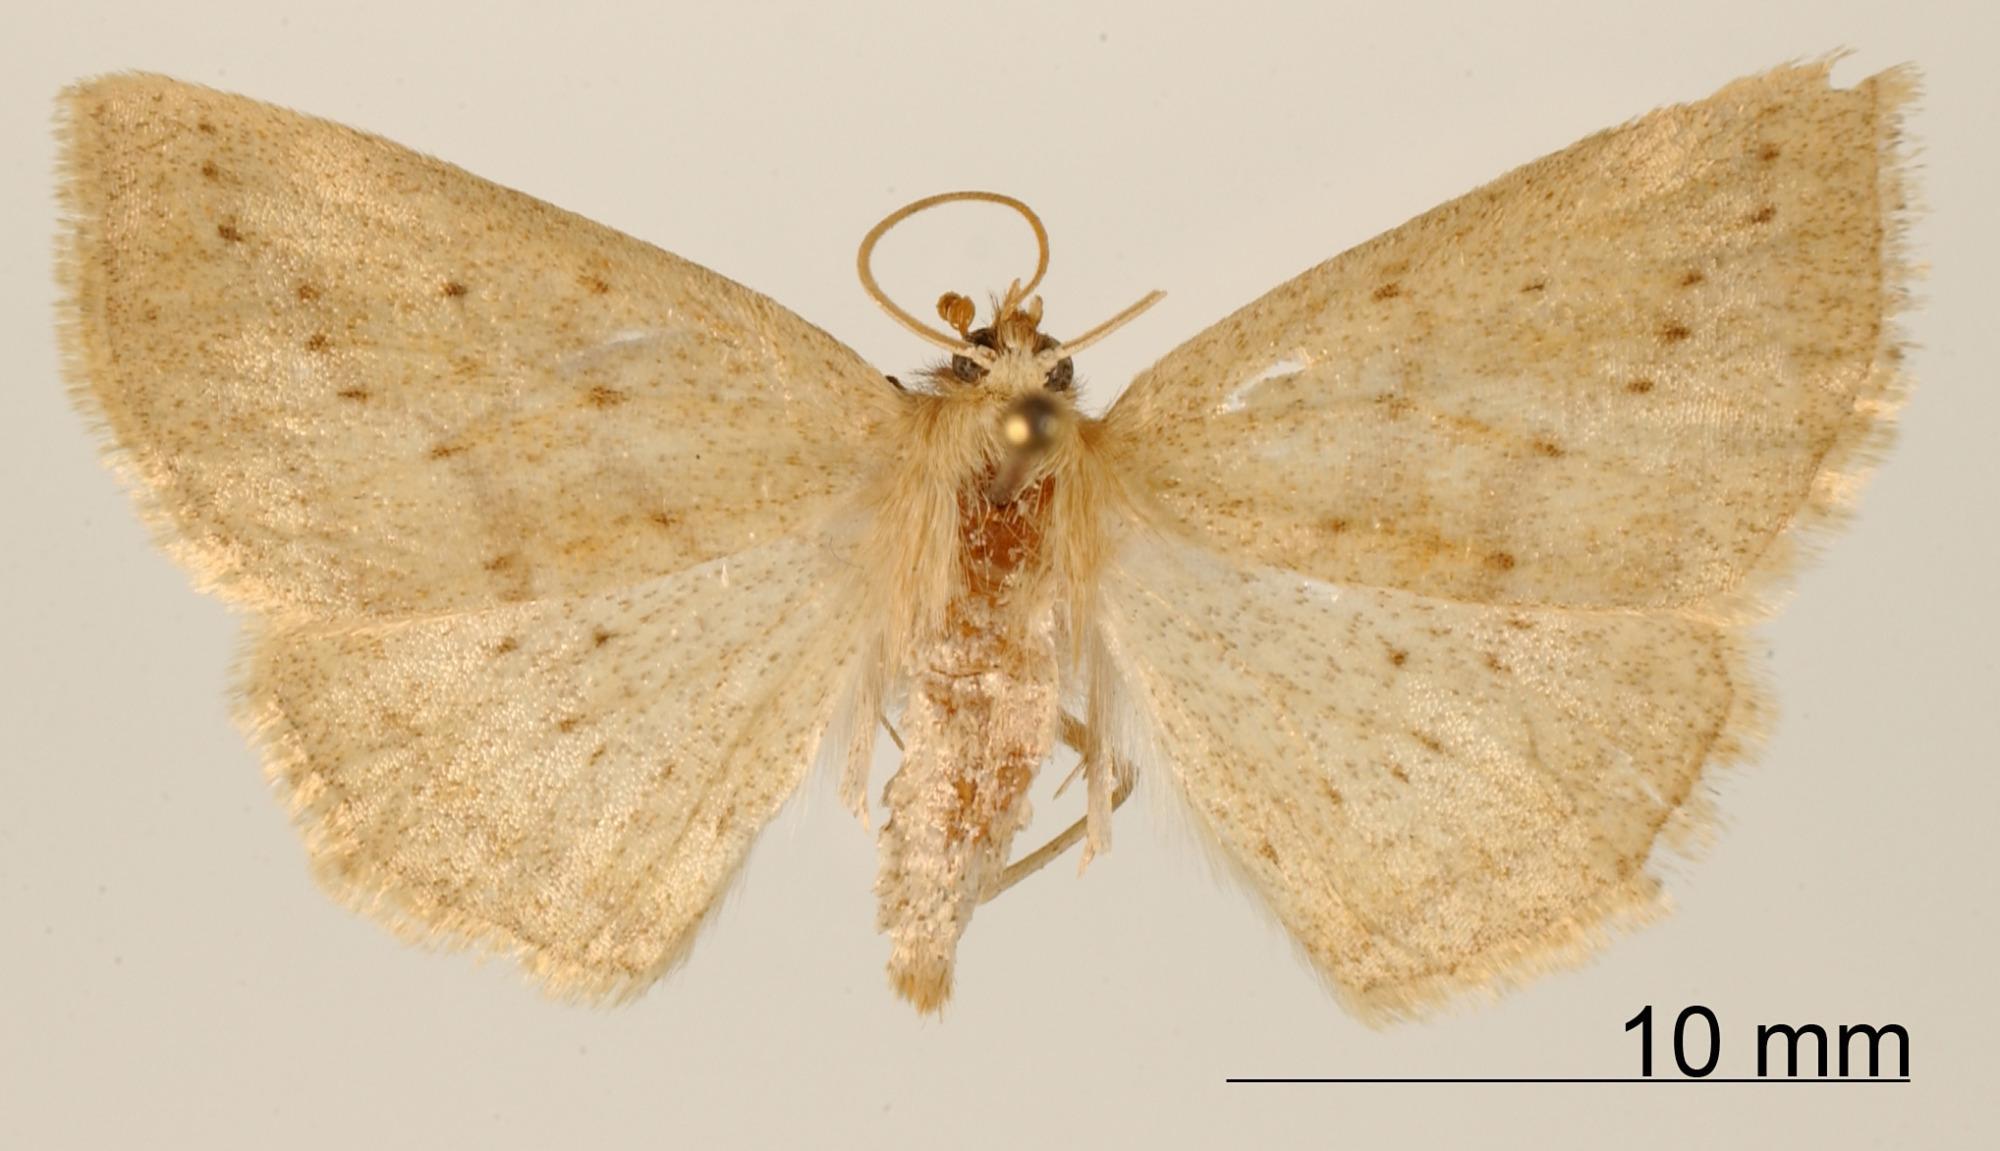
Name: Sabulodes pumilis
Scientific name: Sabulodes pumilis Dognin, 1900
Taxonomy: Animalia, Arthropoda, Insecta, Lepidoptera, Geometridae, Ennominae
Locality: Pifo, Ecuador, Ecuador